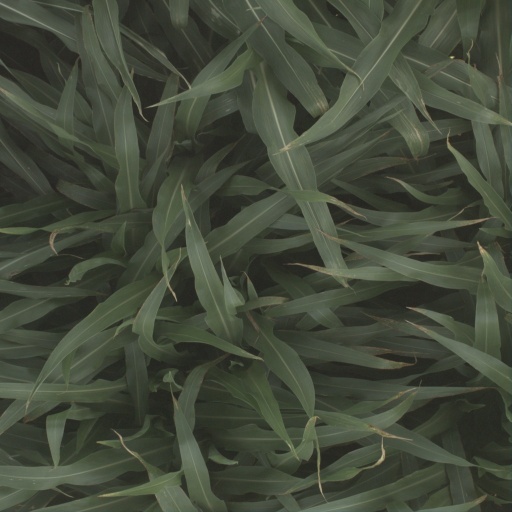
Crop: sorghum